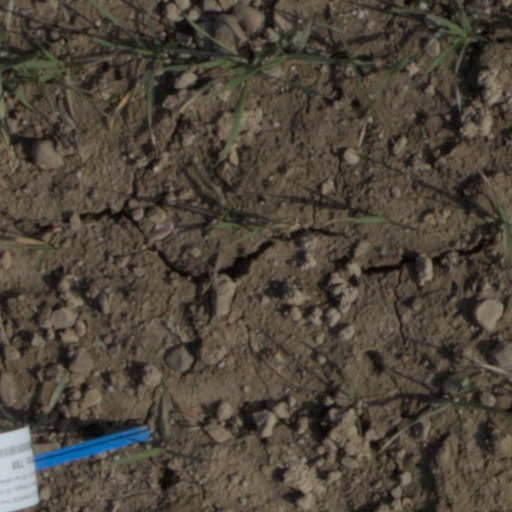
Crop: wheat